A Woman of No Importance

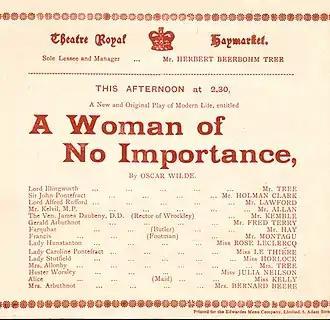
Programme for the first run, 1893

The play opens with a party on a terrace in Lady Hunstanton's estate. The upper class guests spend the better part of Act I exchanging social gossip and small talk. Lady Caroline Pontefract patronises an American visitor, Hester Worsley, and proceeds to give her own opinion of everyone in the room (and her surrounding life). Lady Caroline also denounces Hester's enthusiasm for Gerald Arbuthnot until Gerald himself enters to proclaim that Lord Illingworth, a powerful, flirtatious male political figure, intends to take him under his wing as secretary. This is great news for Gerald, as being Lord Illingworth's secretary would be the young man's first step to a life of financial/political success. The guests then discuss the rumours surrounding Lord Illingworth's aim for being a foreign ambassador, while Lady Hunstanton sends a letter through her footman to Gerald's mother, inviting her to the party.